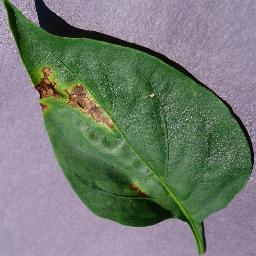
Label: Pepper,_bell___Bacterial_spot